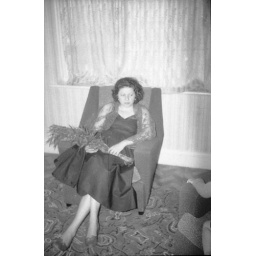
mum in chair with flowers